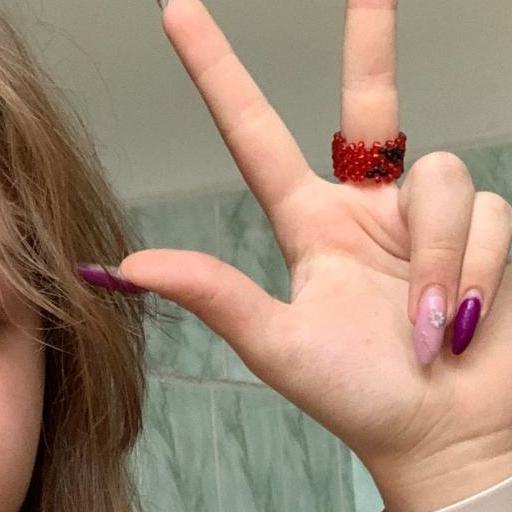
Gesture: three2